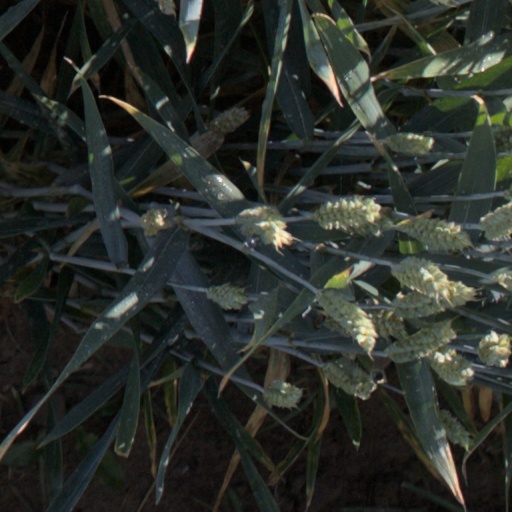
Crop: wheat